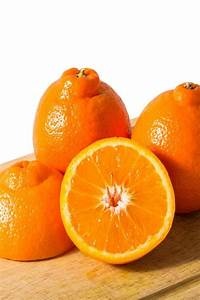
Label: mandarine